The Firebrand (Bradley novel)

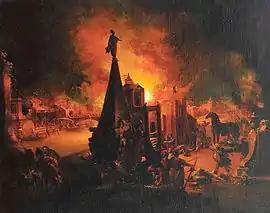
"Blick auf das brennende Troja" by Trautmann: the Sack of Troy in which the Akhaians invade the city

Most of Kassandra's family has come to think of her as mad, and become angry when she feels compelled to vocalize prophecies that foretell the end of Troy. Despite Kassandra's warnings, the city experiences an earthquake sent by Poseidon, killing the three young sons of Helen and Paris. After Patroklus is killed by Hector, his closest friend Akhilles again joins the fight to get his revenge. Hector and his younger brother Troilus are killed, to the grief of everyone in Troy. Akhilles kills Penthesilea in battle, and soon after Kassandra fires a fatally poisoned arrow at his unprotected heel.